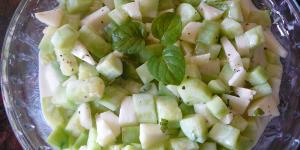
ensalada ligera de pepino